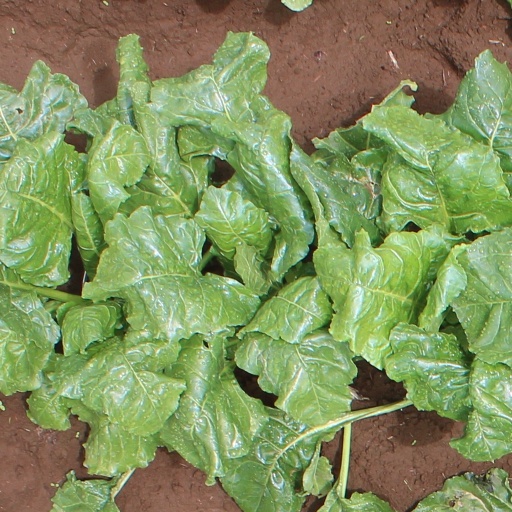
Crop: sugar beet